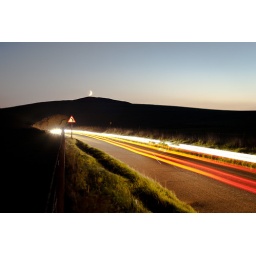
taking a long exposure near white horse hill - england